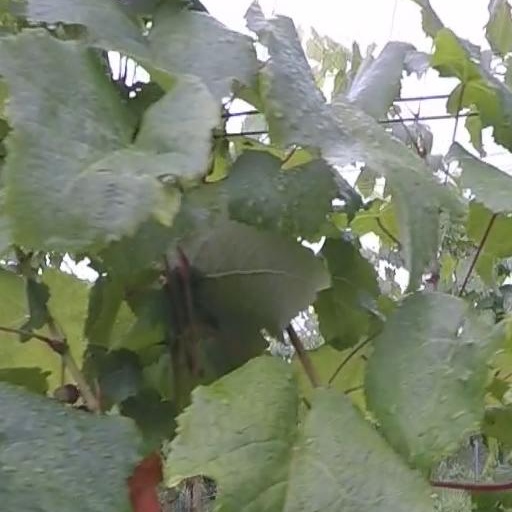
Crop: grape